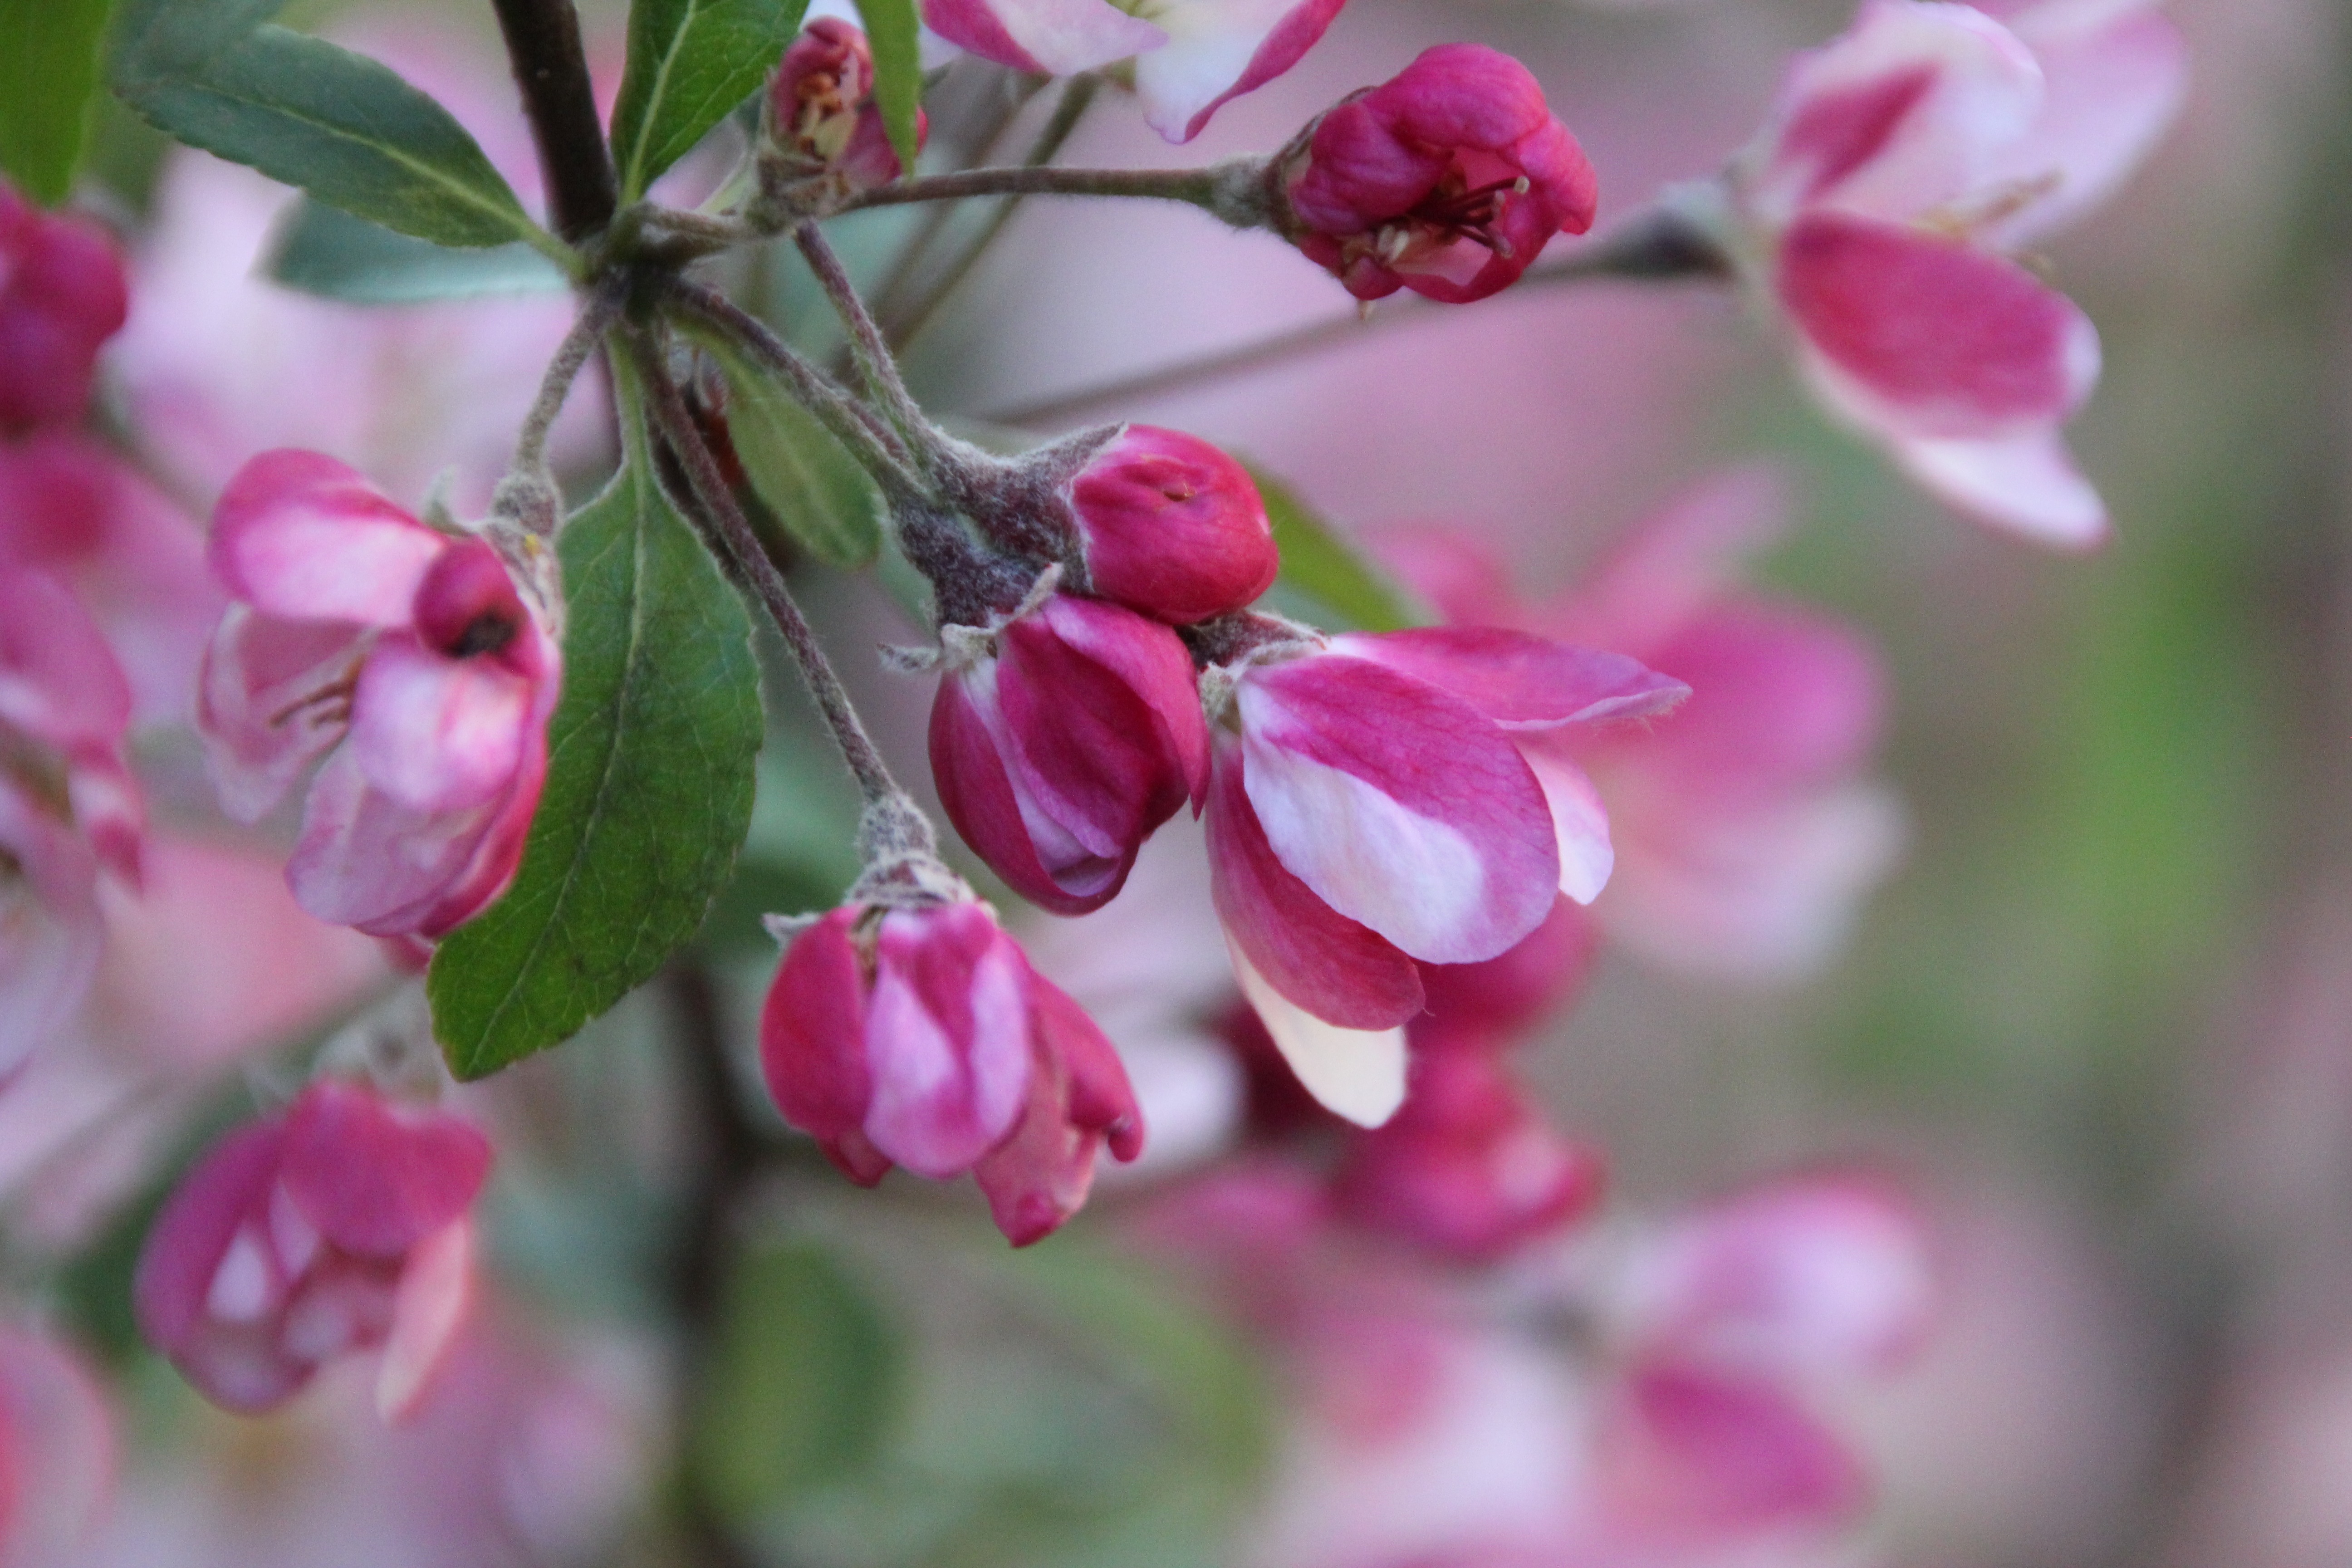
branch, blossom, plant, leaf, flower, petal, spring, produce, macro, botany, pink, flora, flowers, shrub, japanese cherry trees, macro photography, flowering plant, japanese flowering cherry, ornamental cherry, land plant